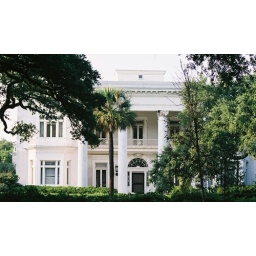
Like the window over the door